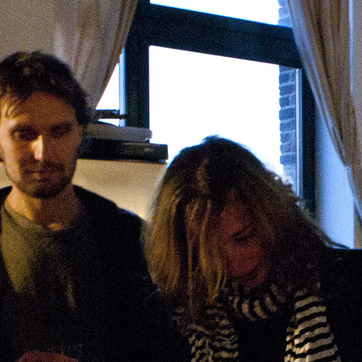
Material: hair